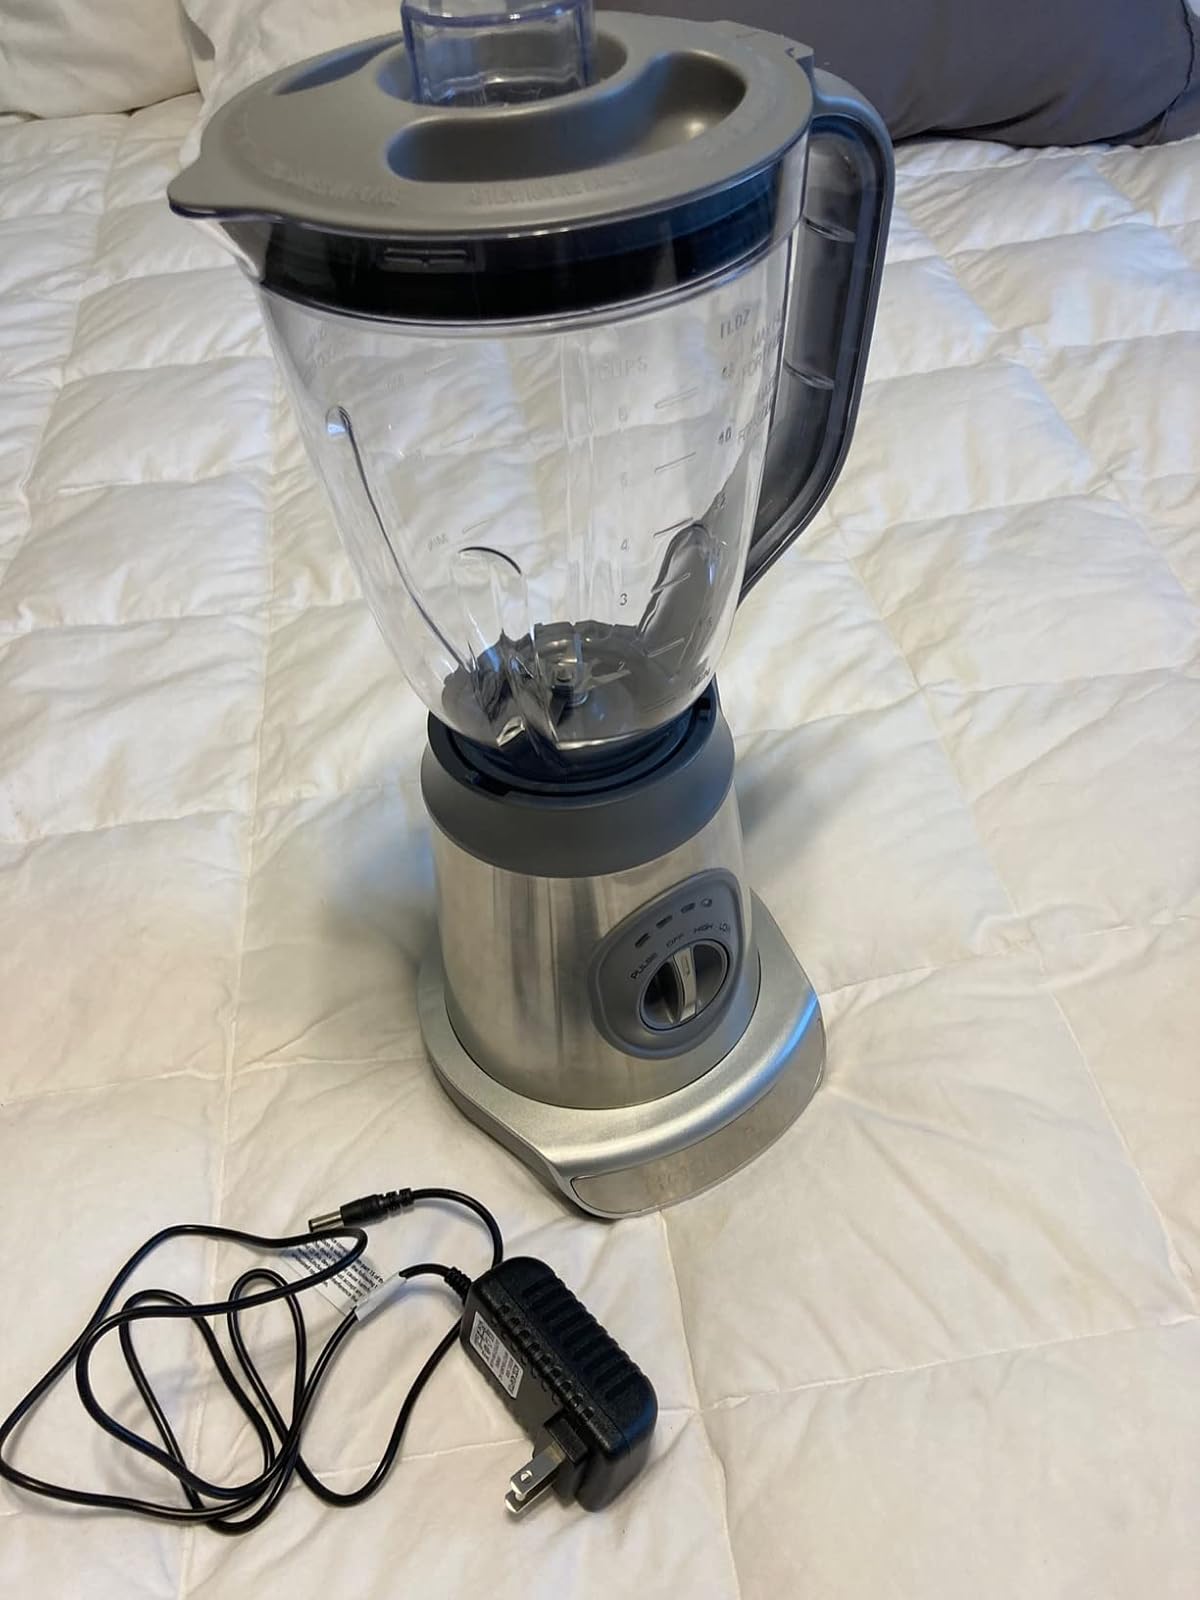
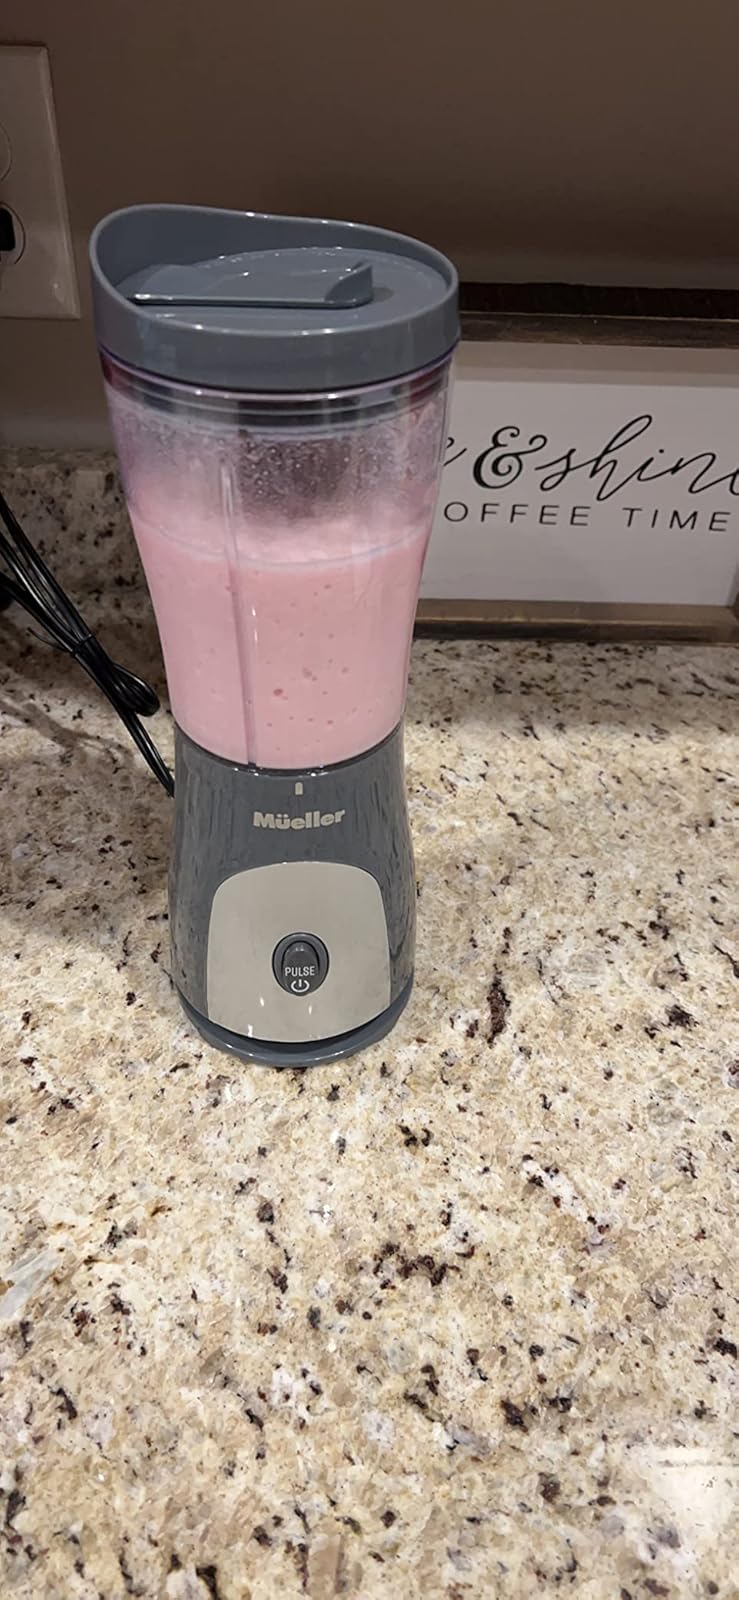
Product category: items_blender
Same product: no